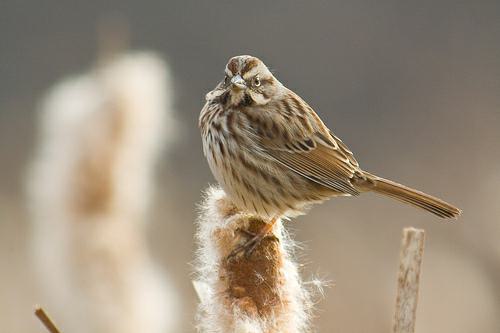
A photo of a song sparrow